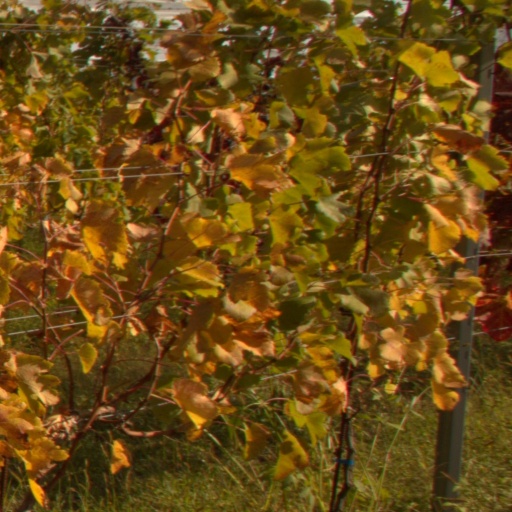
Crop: grape